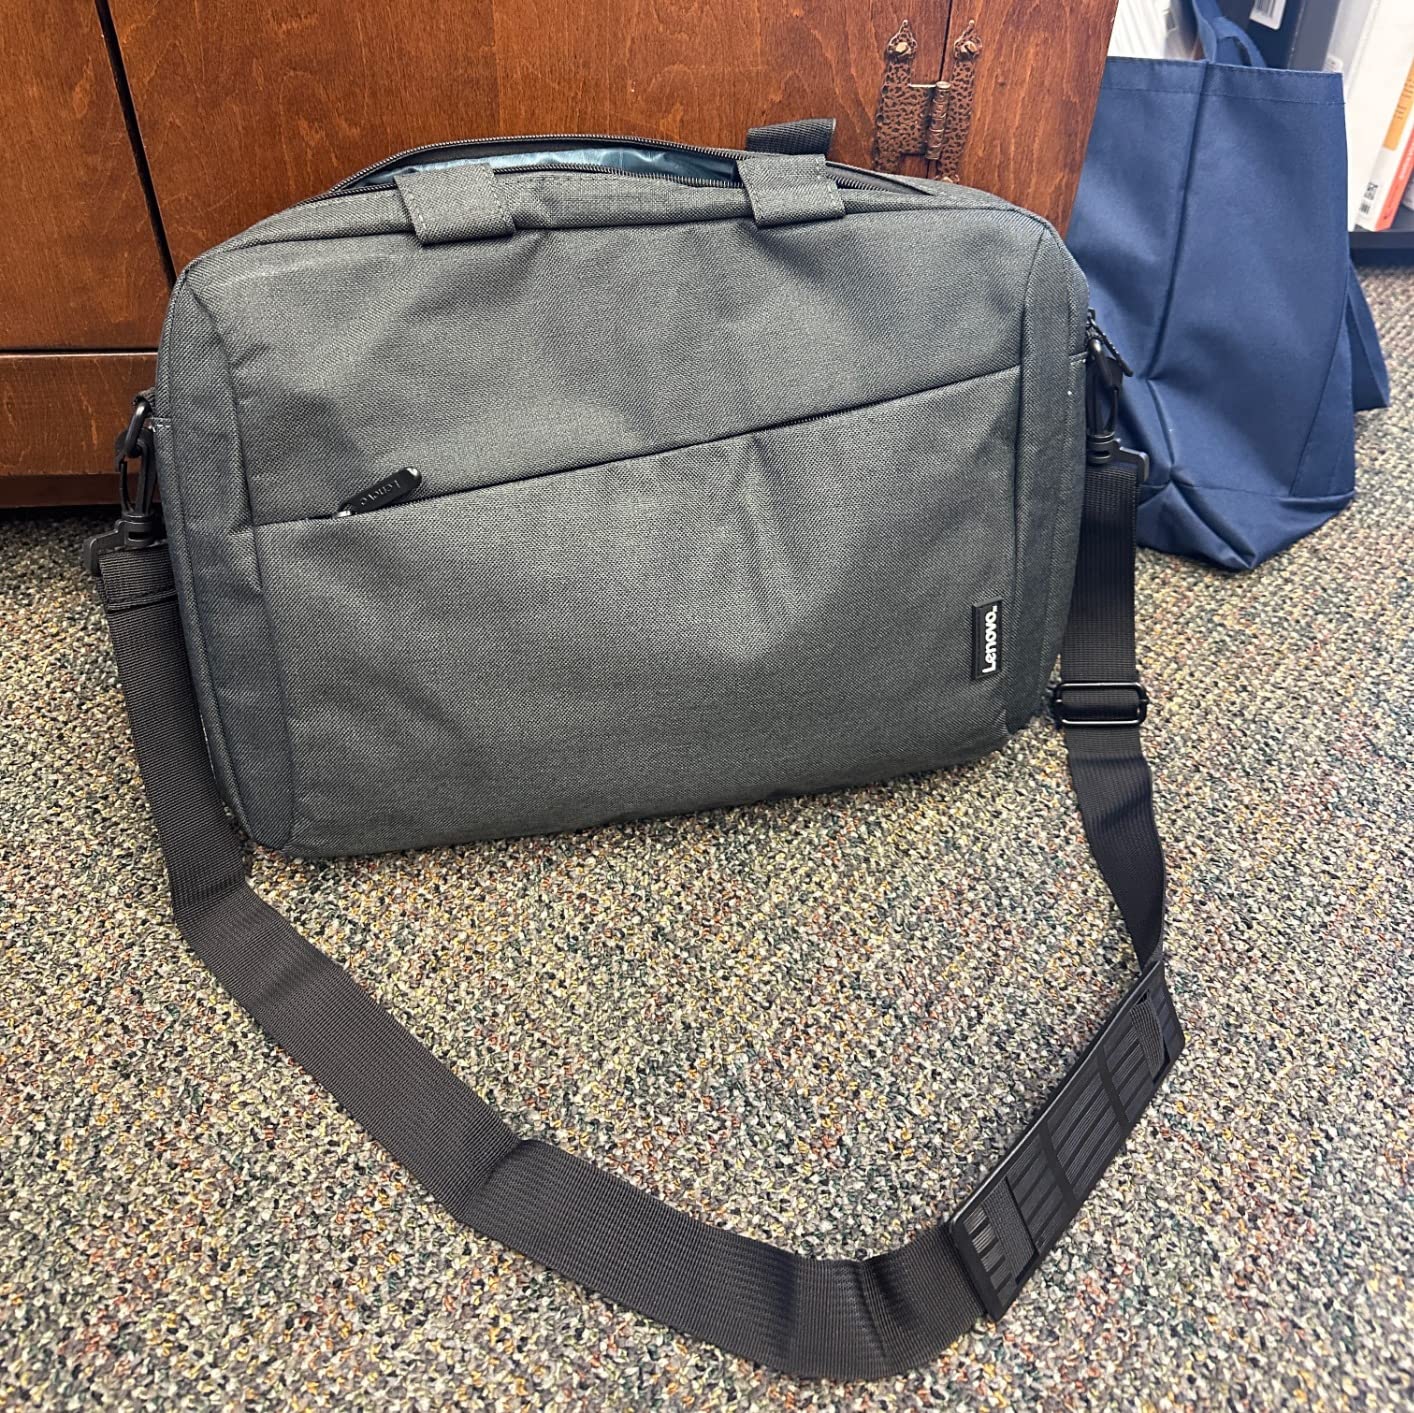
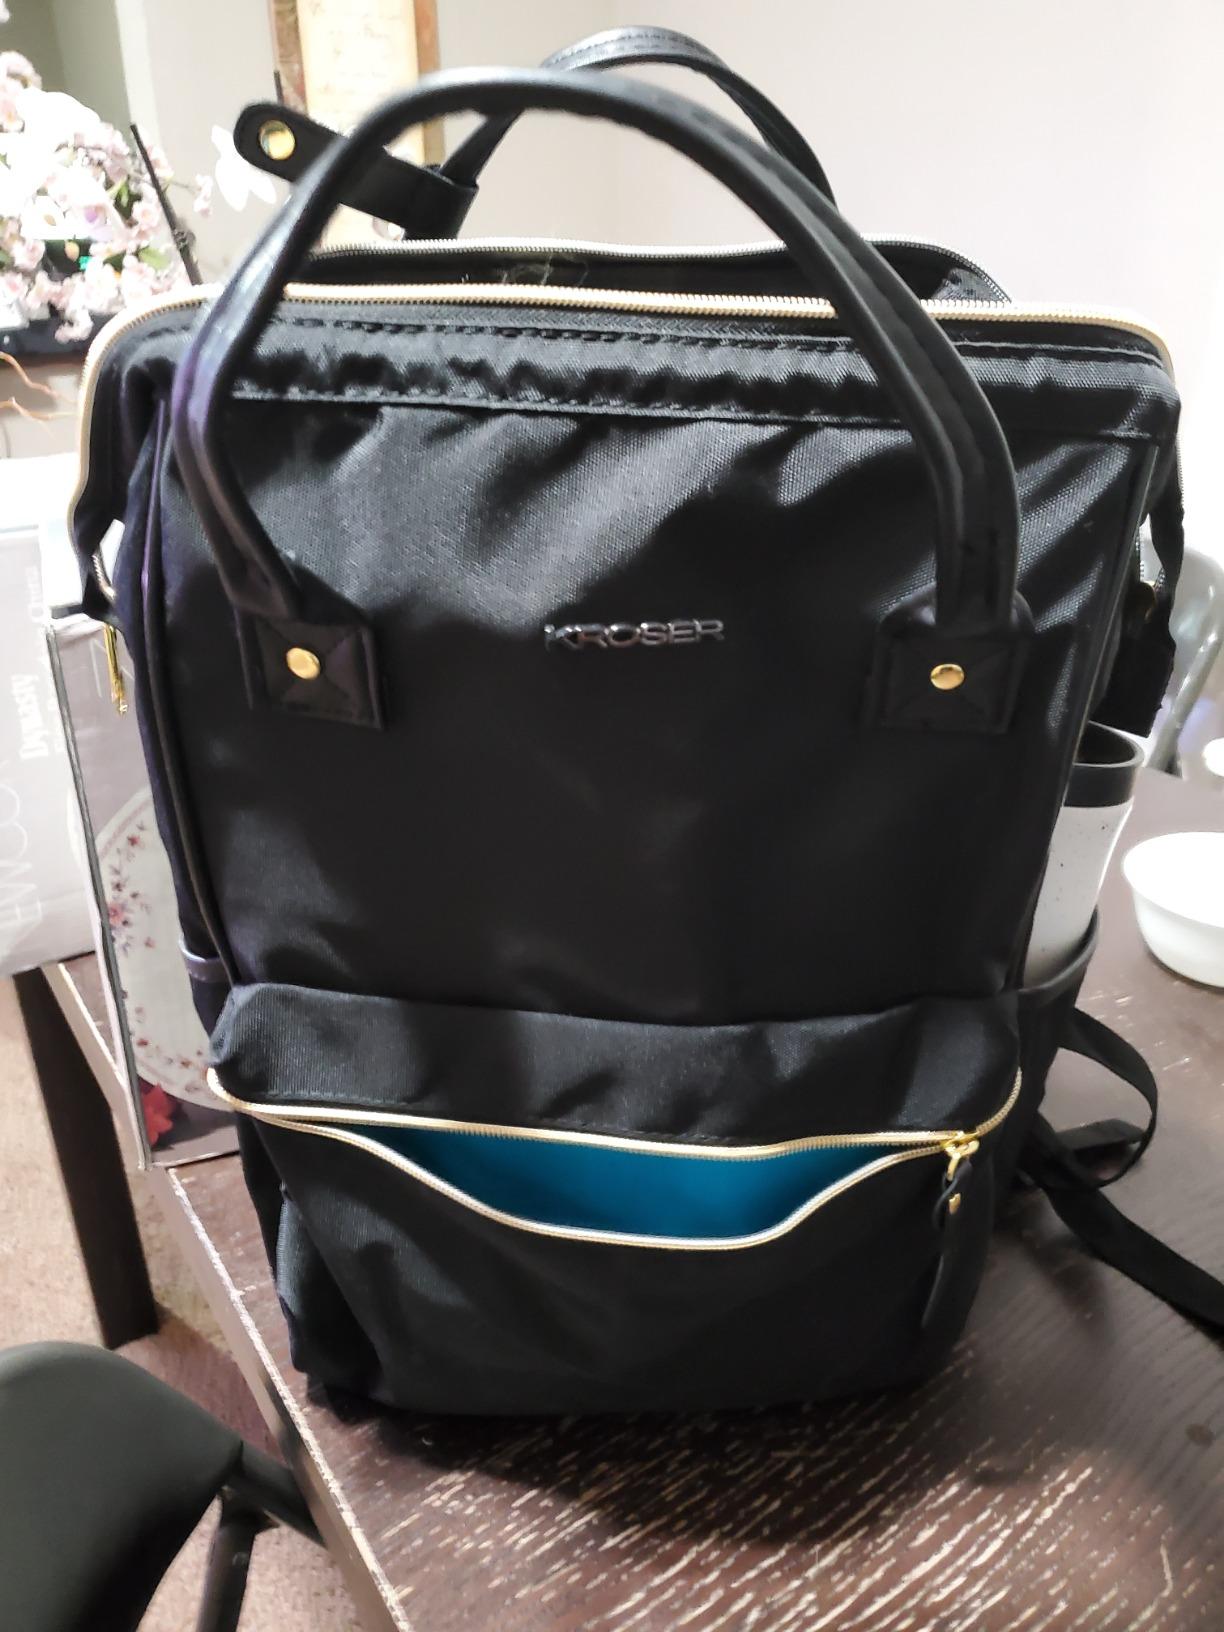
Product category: bag
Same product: no